Quehanna Wild Area

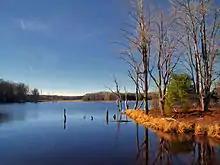
Pond and wetlands at Beaver Run Wildlife Viewing Area

Still other animals seem to thrive regardless of the maturity of the forest or the presence of the understory. Common animals found in Quehanna include chipmunks, porcupine, and beaver, omnivores such as the black bear and raccoon, and predators like bobcat, red fox, and coyote (which has been in Pennsylvania since the 1930s). Many of the streams in Quehanna Wild Area are known for trout (brook, brown and rainbow); some populations are wild and others are stocked by the Pennsylvania Fish and Boat Commission and Mosquito Creek Sportsmen's Association. The wild area is also home to timber rattlesnake, eastern garter snake, and spring peeper (a type of frog), as well as butterflies like great spangled fritillary, monarch, red-spotted purple, and black, eastern tiger, and spicebush swallowtails. Any of these mammals, especially the white-tailed deer, can carry ticks, and such tick-borne diseases as Lyme disease are a health concern for hikers.